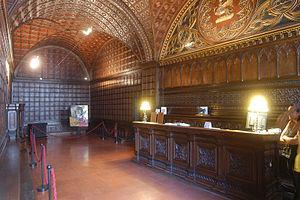
Le Collegio della Mercanzia est la partie du Palazzo dei Priori, le palais de la commune de la ville de Pérouse, réservée au siège de l'Arte della Mercanzia.